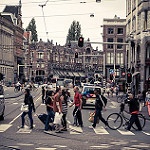
Scene: Outdoor